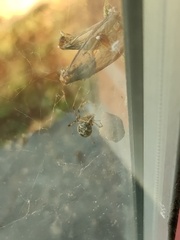
Species: Parasteatoda_tepidariorum